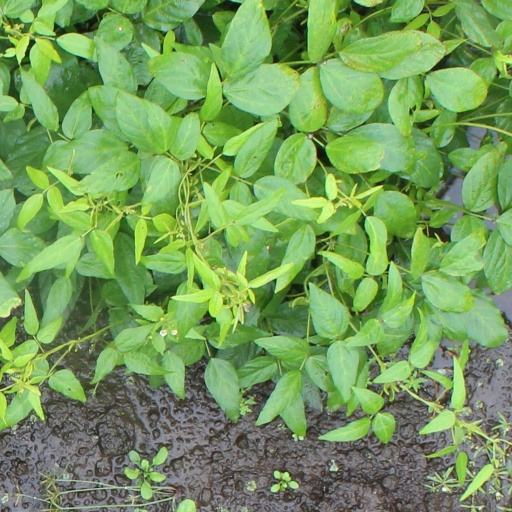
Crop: soybean